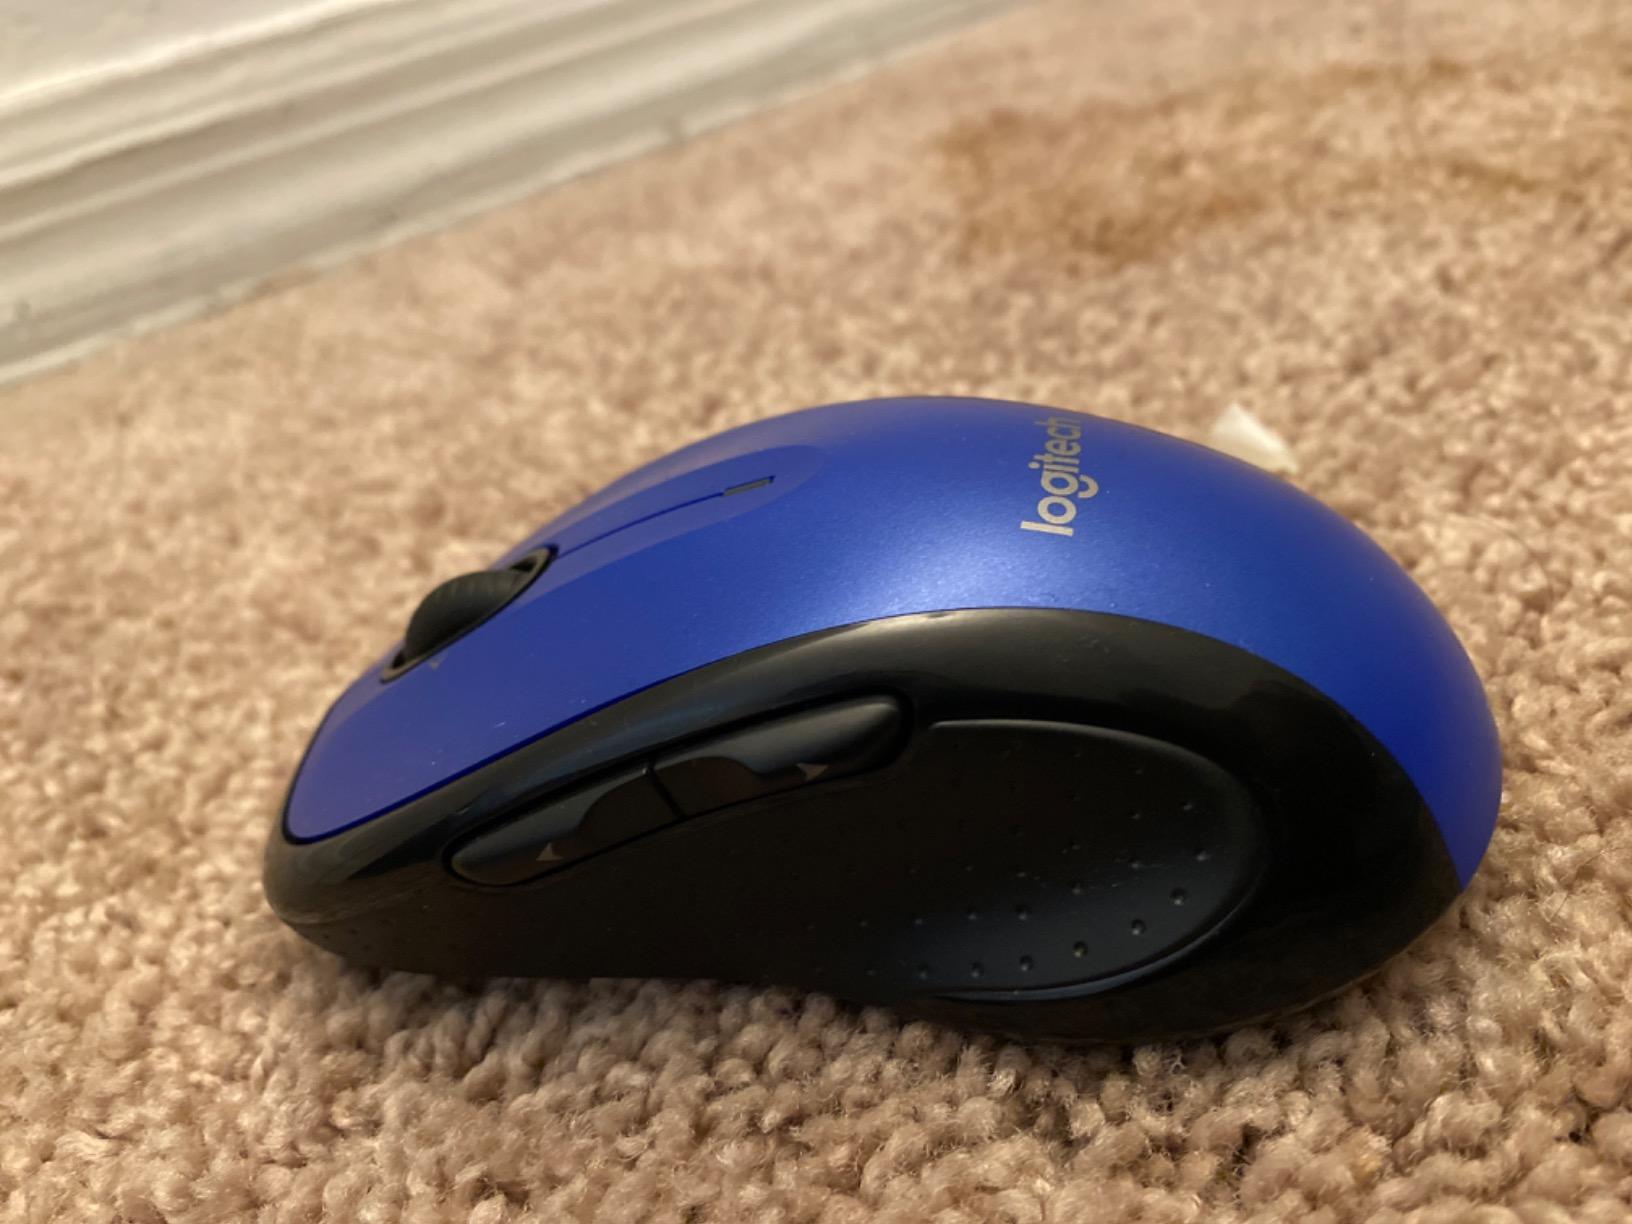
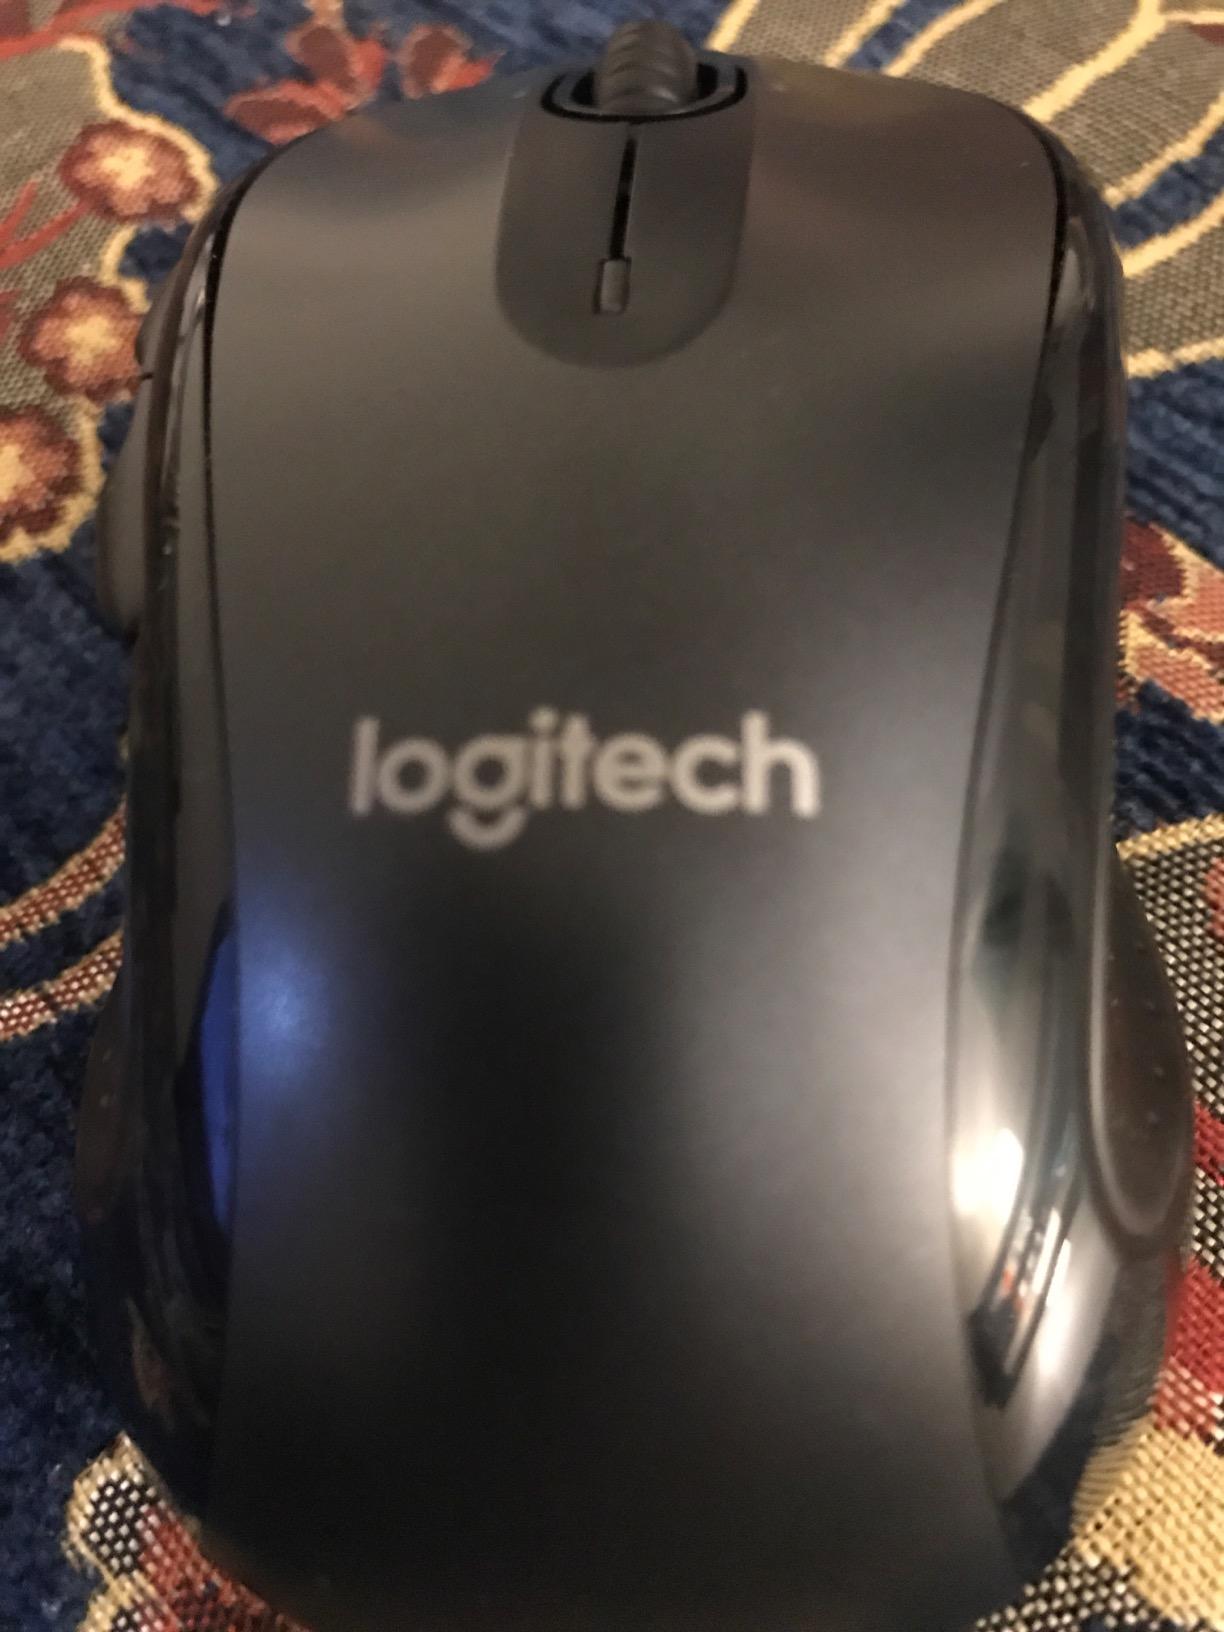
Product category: mouse
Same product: no